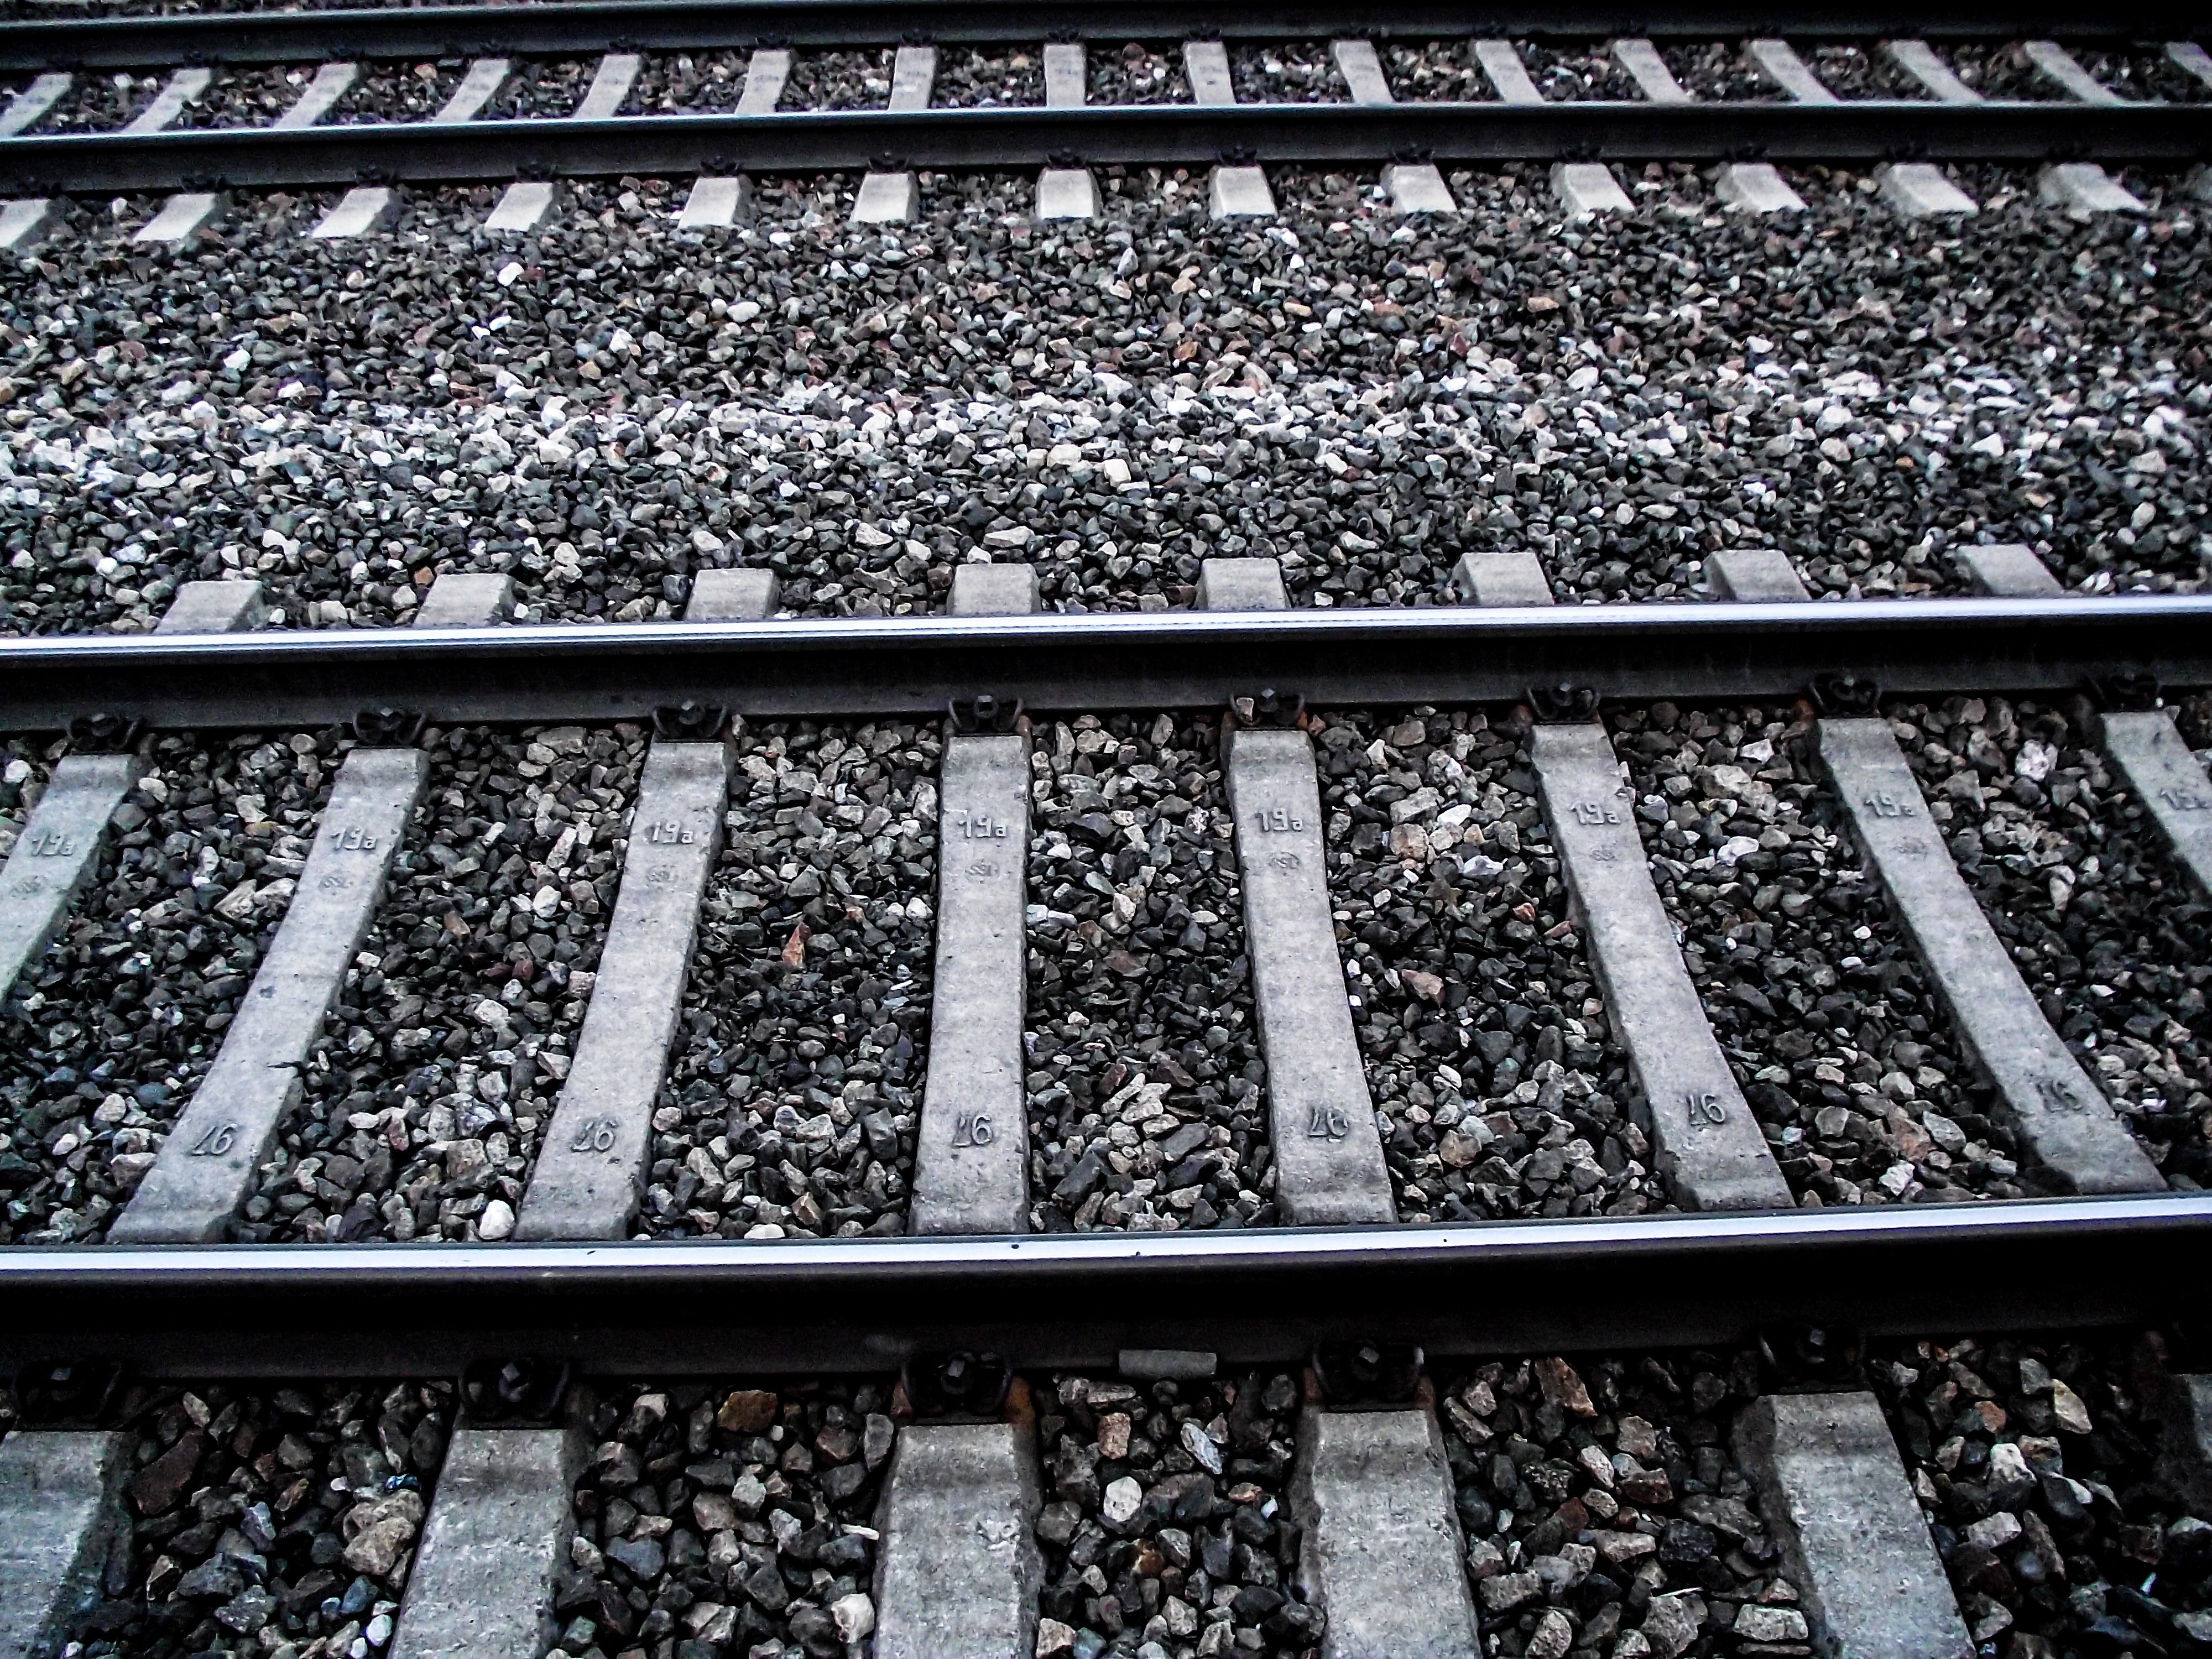
snow, track, traffic, ground, train, travel, underground, transport, line, vehicle, pebble, platform, monochrome, stadium, concrete, railroad track, iron, shape, seemed, rail transport, gleise, rail traffic, railway line, rolling stock